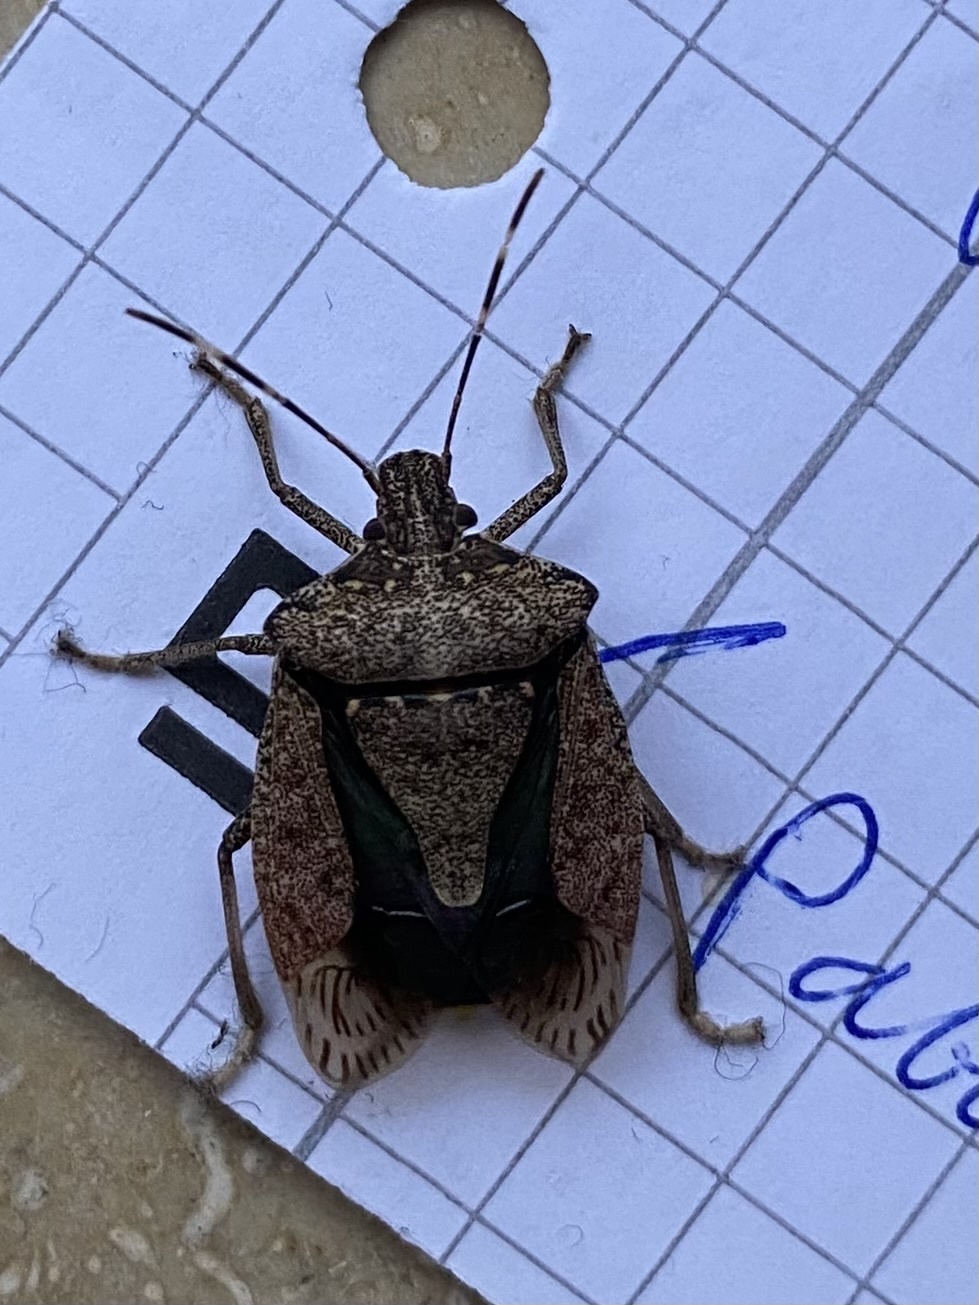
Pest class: stink_bug